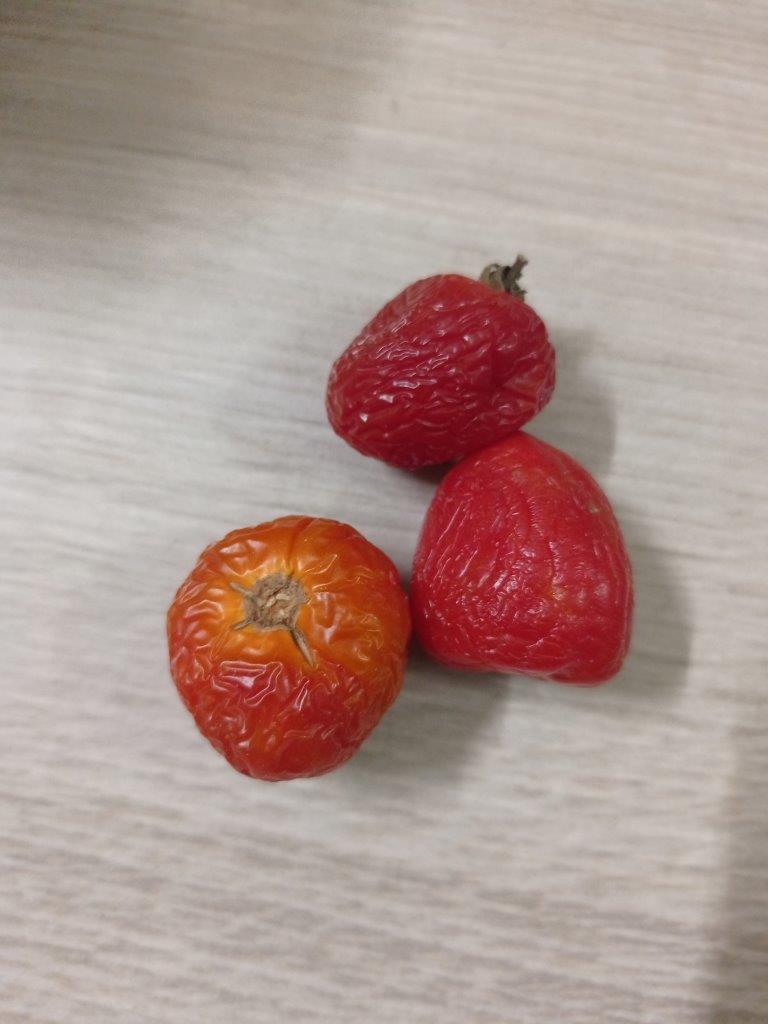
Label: Rotten